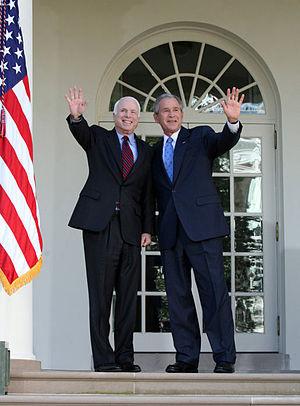
John Sidney McCain III, né le 29 août 1936 sur la base militaire américaine de Coco Solo et mort le 25 août 2018 à Cornville, est un vétéran de la guerre du Viêt Nam et homme politique américain. Il est sénateur pour l'Arizona au Congrès des États-Unis de 1987 à sa mort et candidat républicain à l'élection présidentielle de 2008.